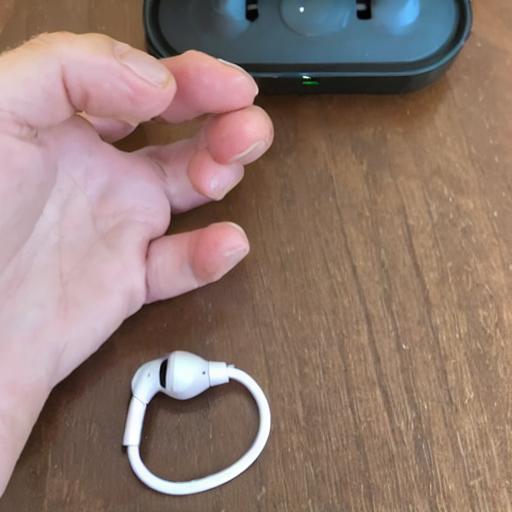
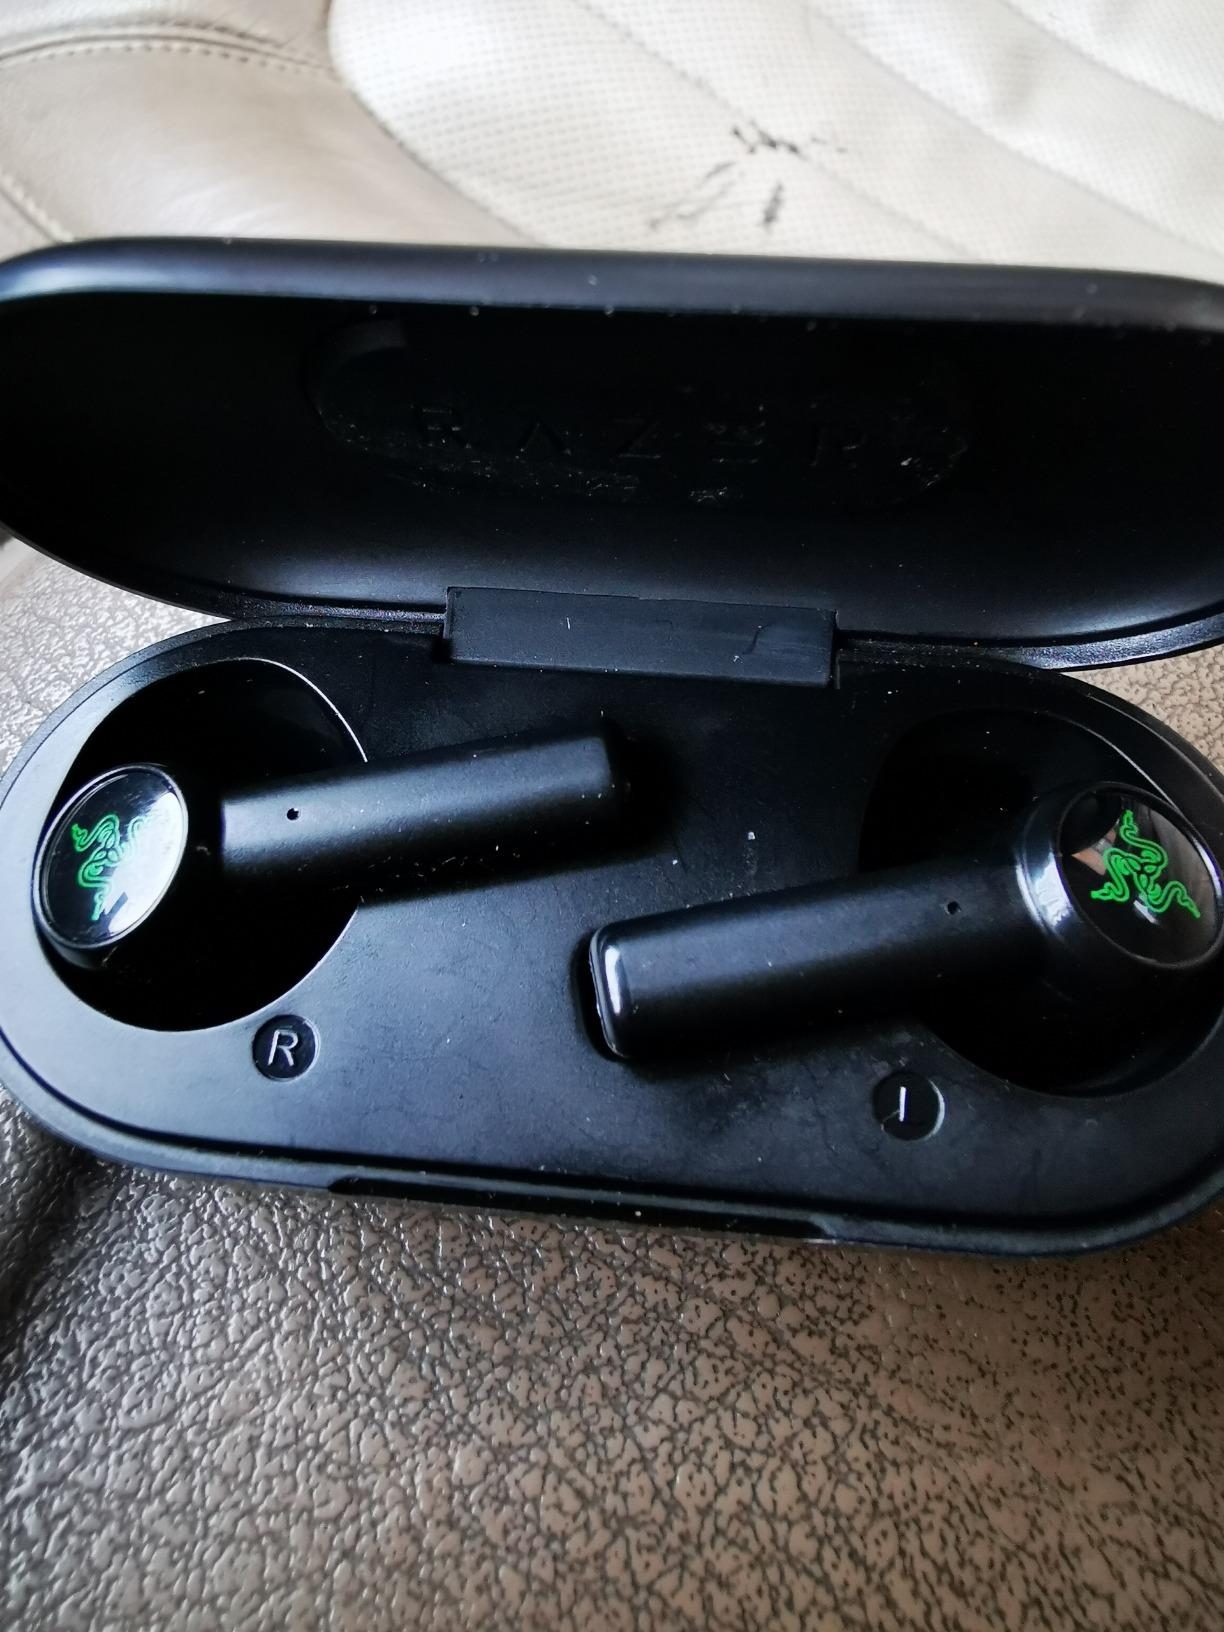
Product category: earbuds
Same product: no